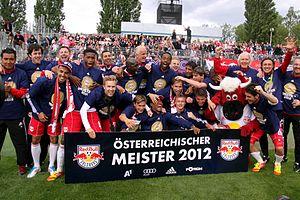
Le Red Bull Salzbourg ou FC Salzbourg est un club autrichien de football basé à Wals-Siezenheim dans le district de Salzbourg.